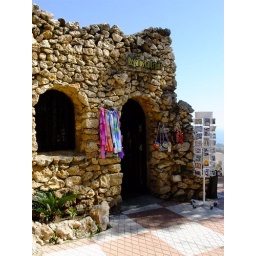
The church shop set into the rock at Santuario de la Virgin de la Pena in Mijas Pueblo, Spain.